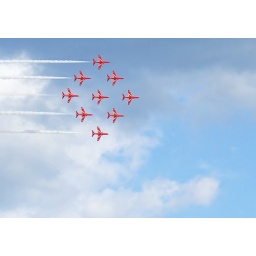
A shot of the Red Arrows flying in the sky over Dartmouth taken at Dartmouth Regatta 2010